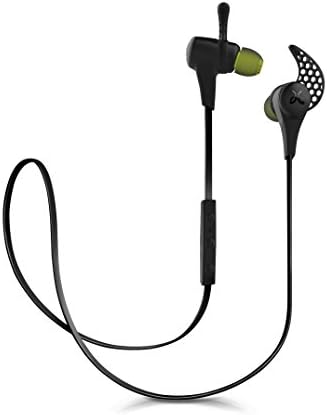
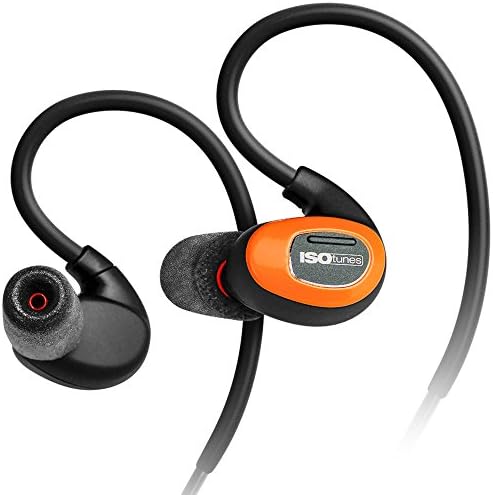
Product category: headphones
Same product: no